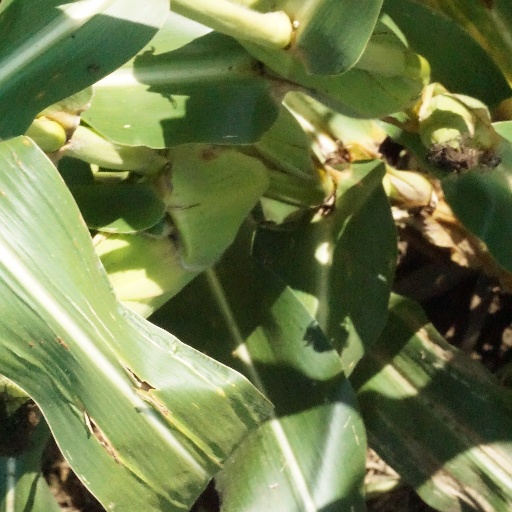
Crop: maize; corn